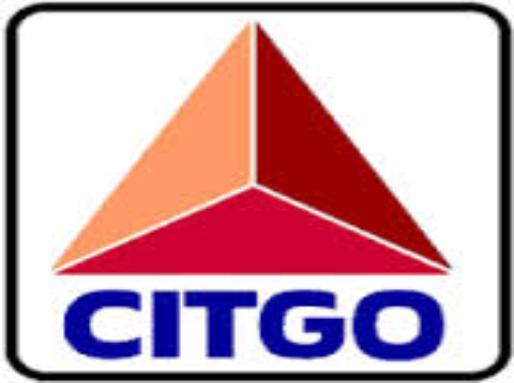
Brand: Citgo
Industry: Transportation